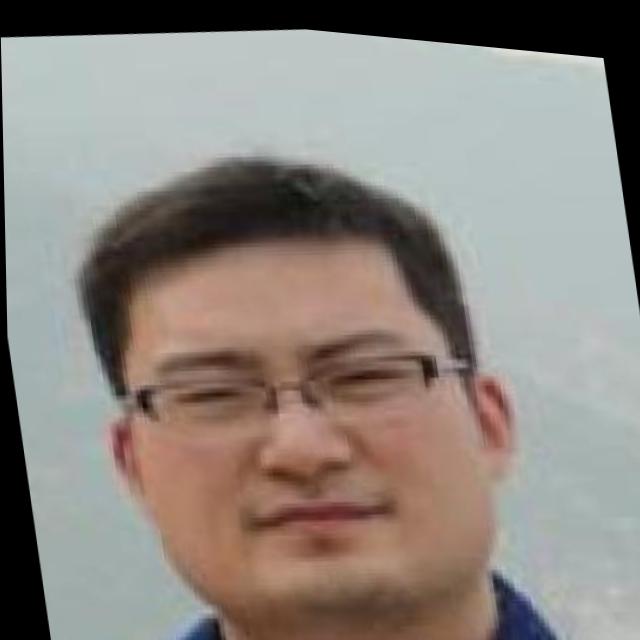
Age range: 21-44